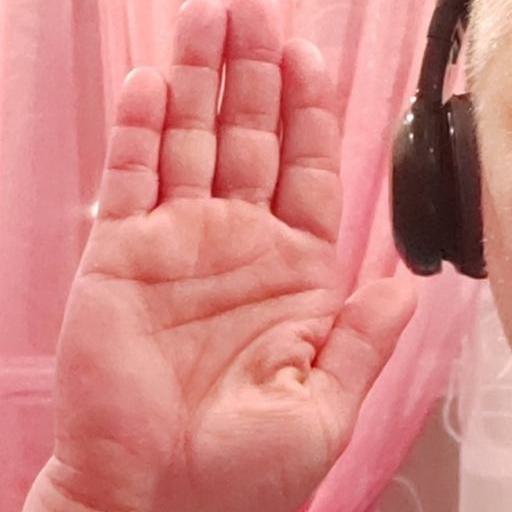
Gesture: stop